Question: What are the elephants doing?
Tambaya: Me giwayen sukeyi?
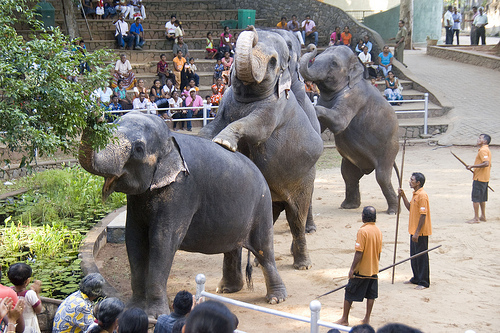
Answer: Entertaining people.
Amsa: Nishaɗantar da mutane.